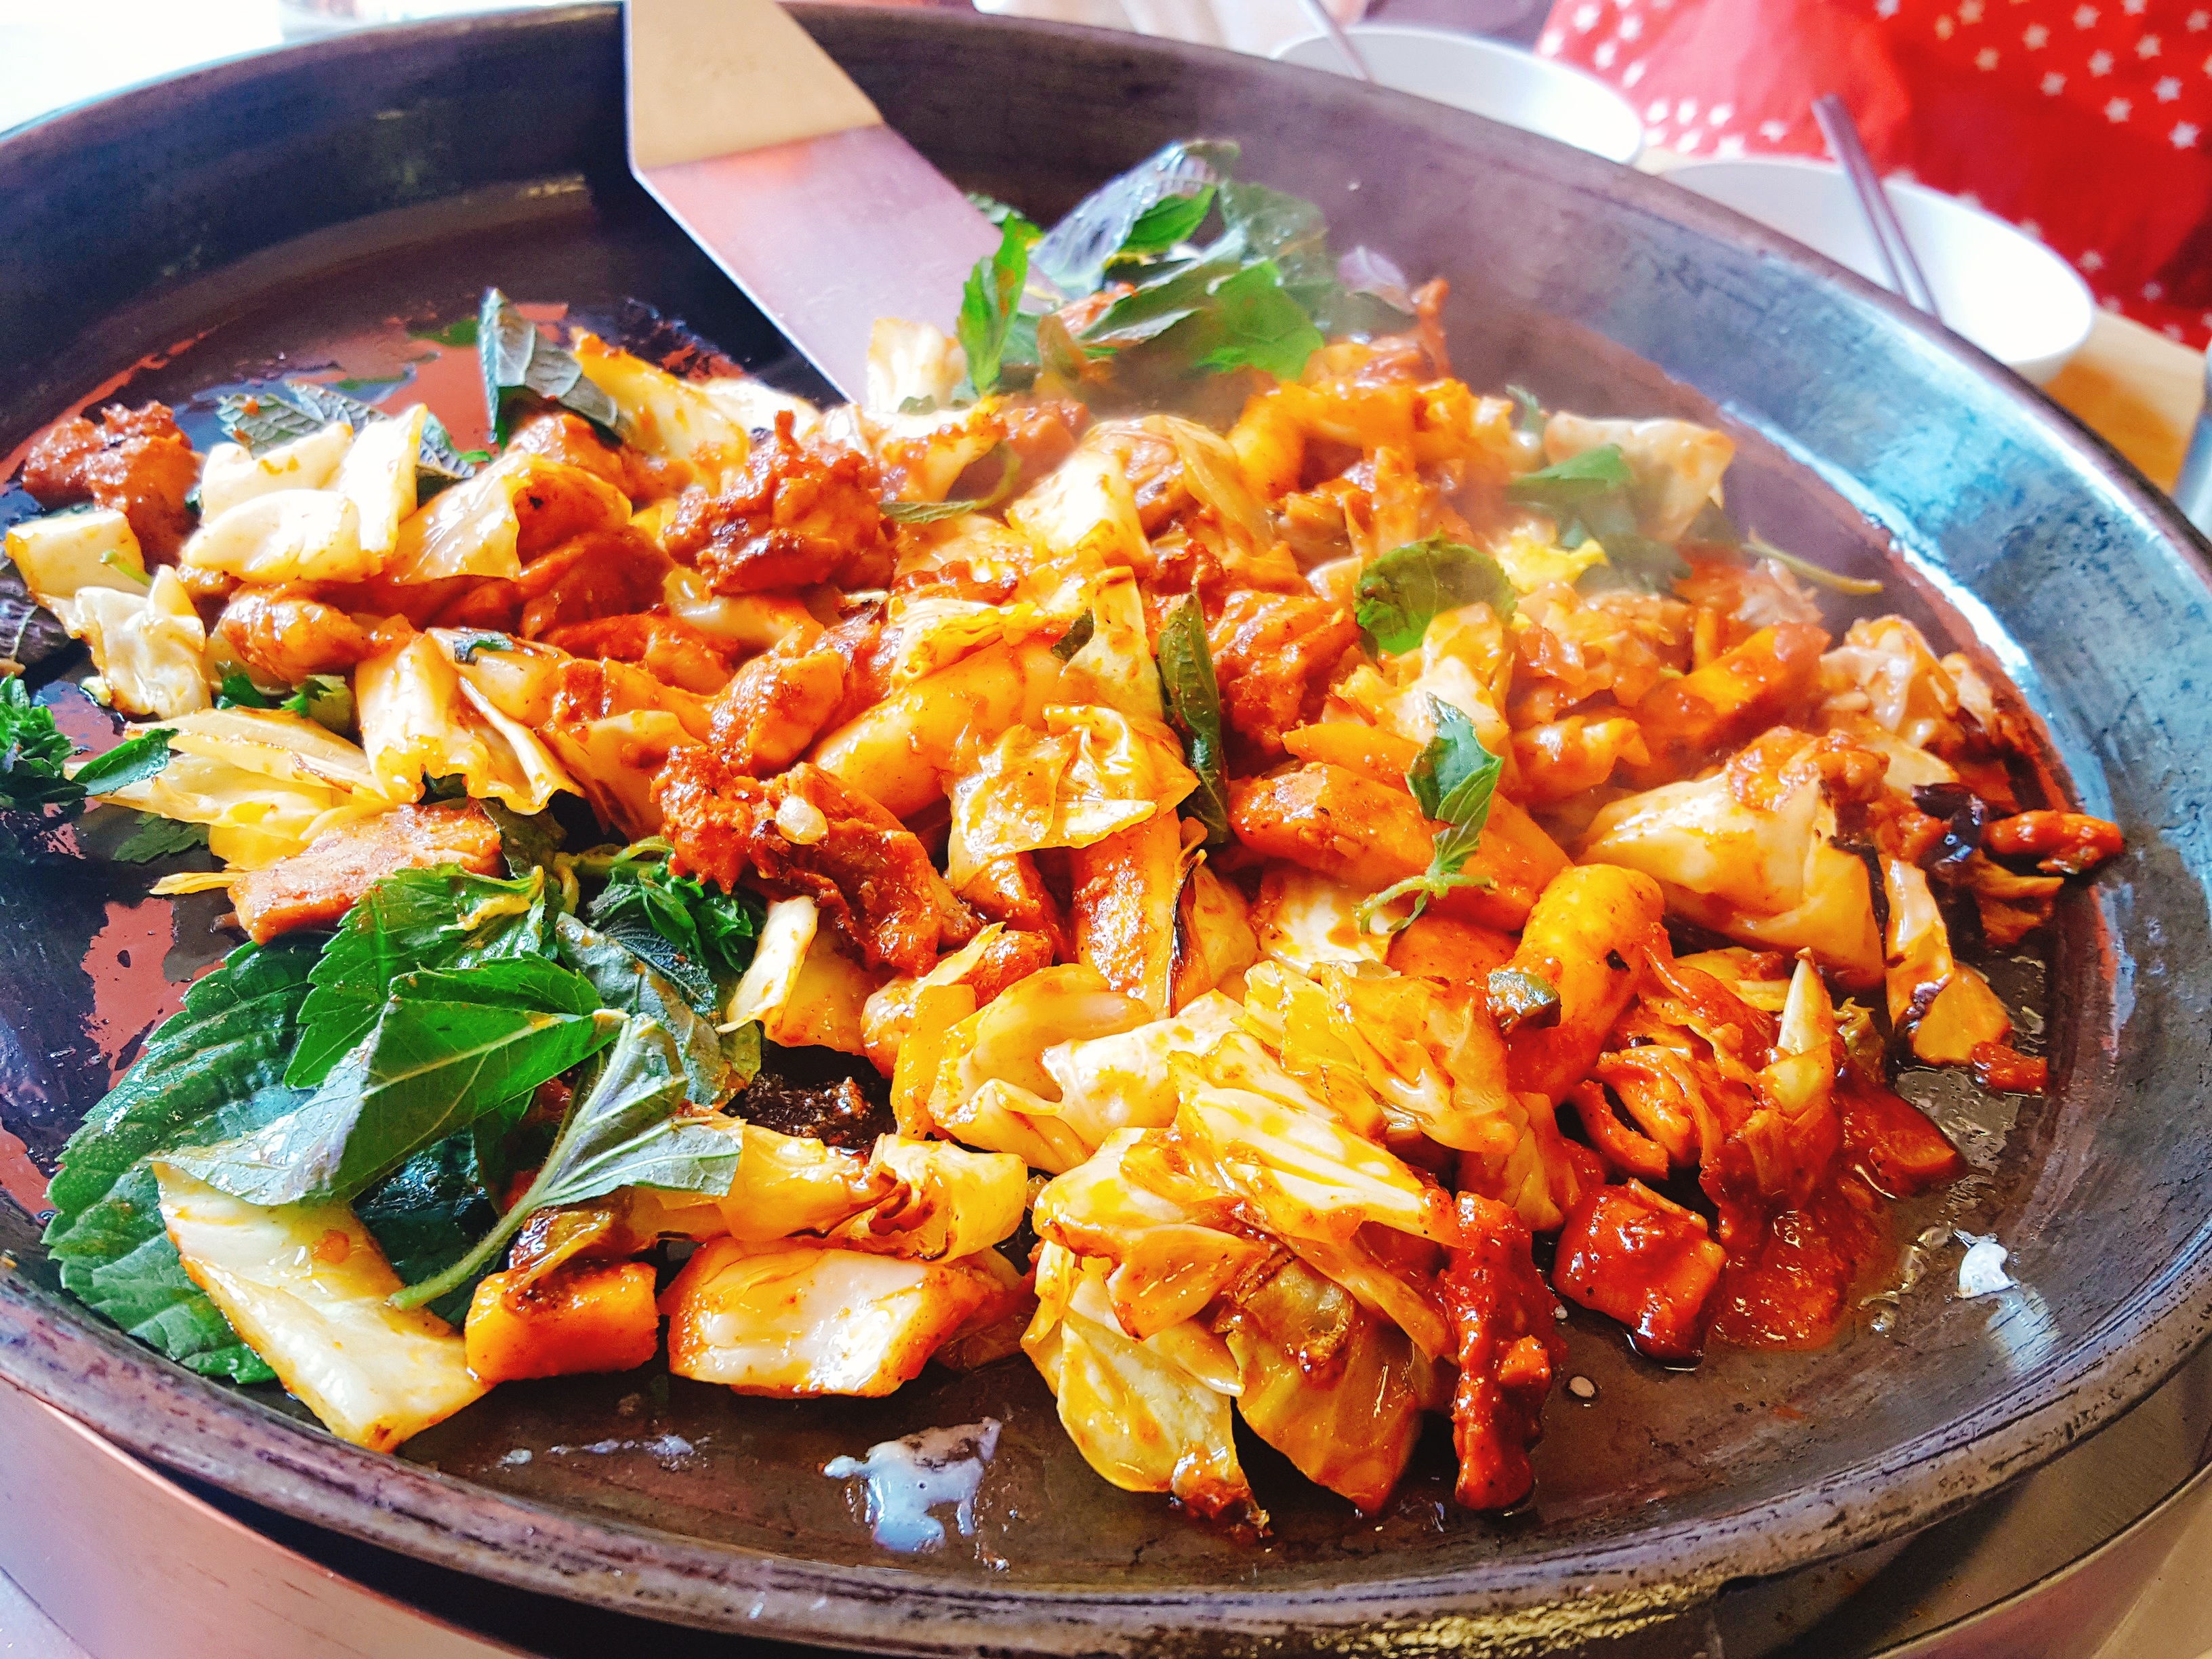
dish, meal, food, cooking, produce, vegetable, meat, cuisine, delicious, asian food, vegetarian food, thai food, chicken dishes, chinese food, southeast asian food, dak galbi, chicken chops, chuncheon chicken ribs